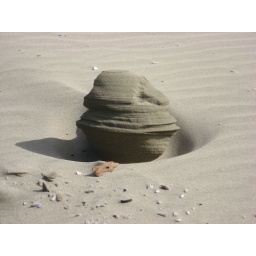
sunset bay sand formed by the ocean